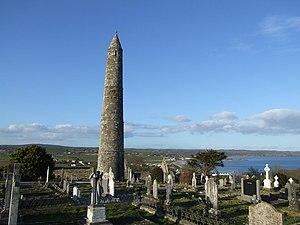
Ardmore est une station balnéaire et un village de pêcheurs dans le comté de Waterford, en Irlande.